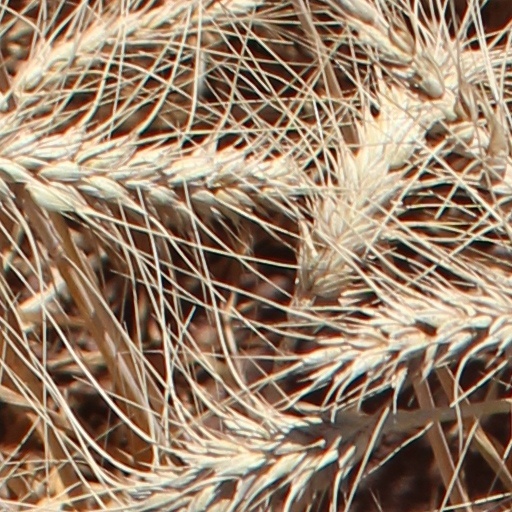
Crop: wheat